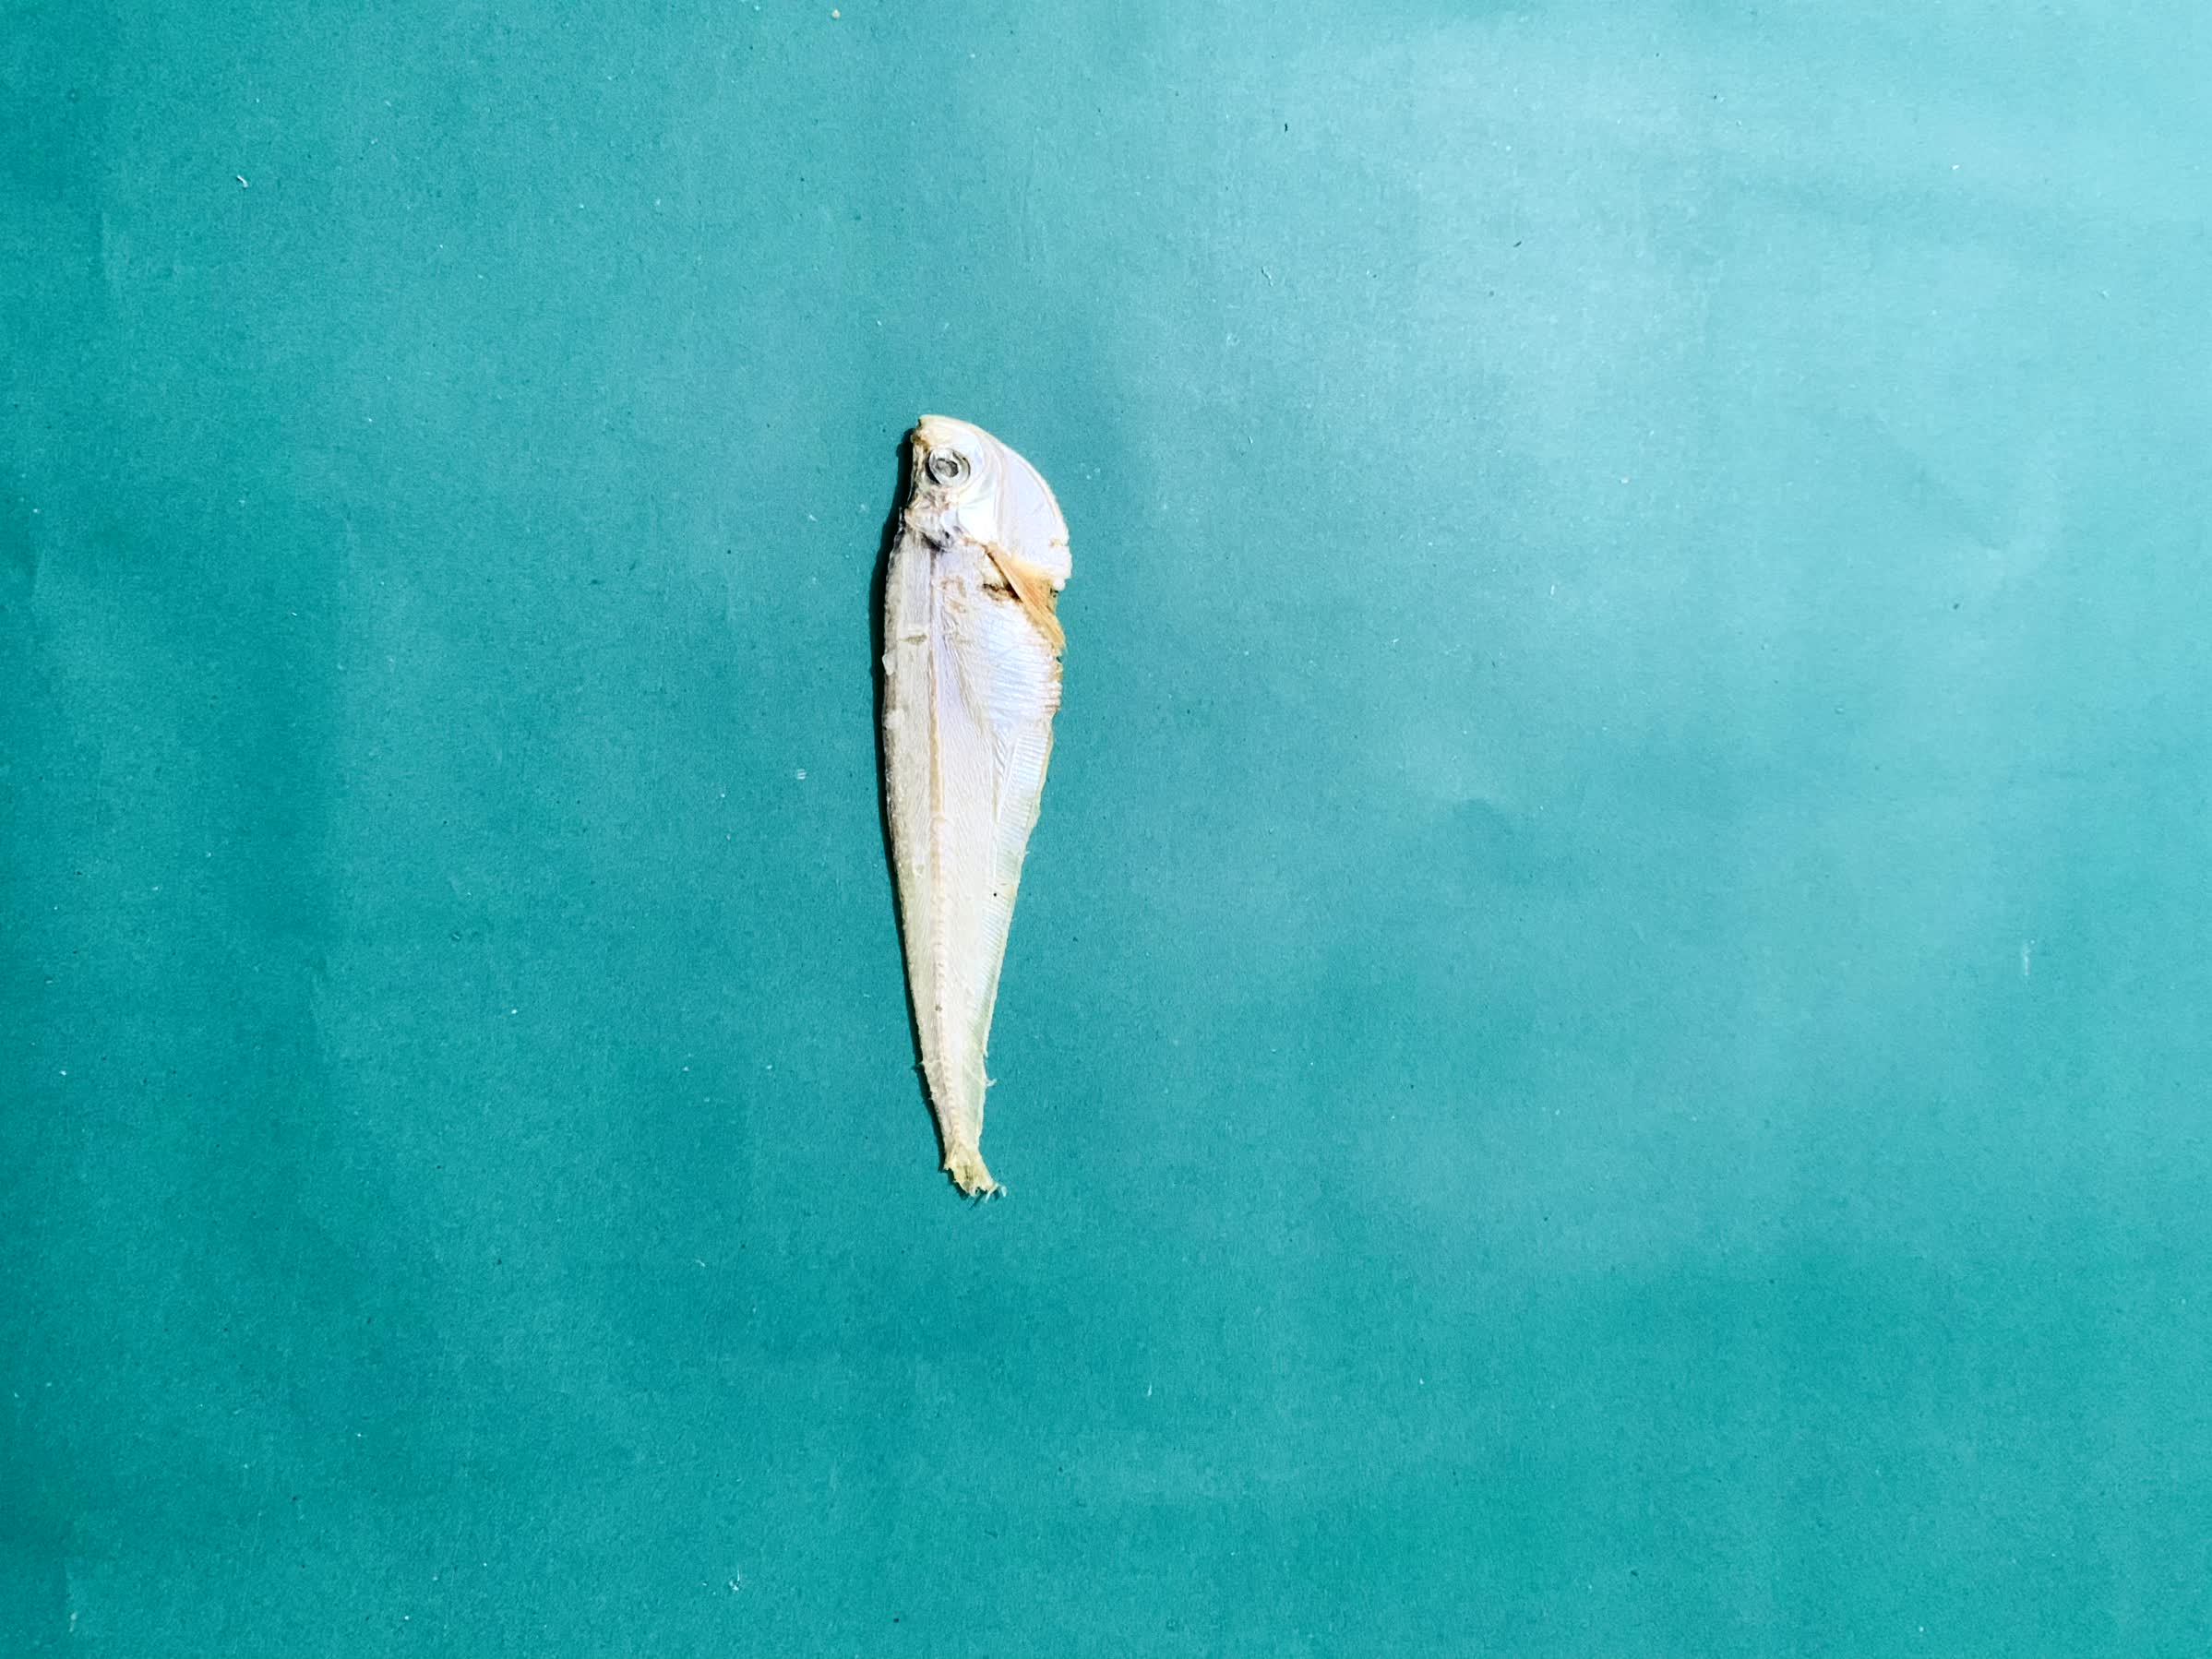
Species: Shukna Feuwa